Theta1 Microscopii

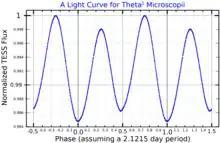
A light curve for Theta Microscopii, plotted from "TESS" data

The primary is an α CVn variable with a period of 2.125 days and a magnitude ranging from 4.77 to 4.87, as well as an Ap star, a chemically peculiar star with strong metallic lines in its spectrum. It is an A-type main-sequence star with a stellar classification of A7VpSrCrEu, where the suffix notation indicates abundance anomalies of strontium, chromium, and europium. The star is 437 million years old with 2.3 times the mass of the Sun and 2.4 times the Sun's radius. It is radiating 36 times the luminosity of the Sun from its photosphere at an effective temperature of 9,240 K.